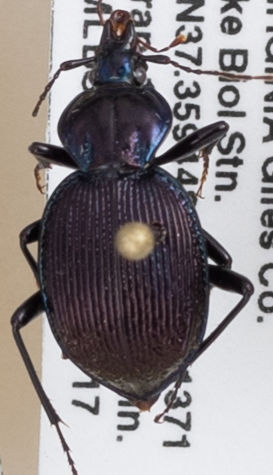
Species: Sphaeroderus canadensis lengi
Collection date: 2018-07-17
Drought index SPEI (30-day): -0.508
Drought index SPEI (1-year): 0.348
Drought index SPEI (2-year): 0.32